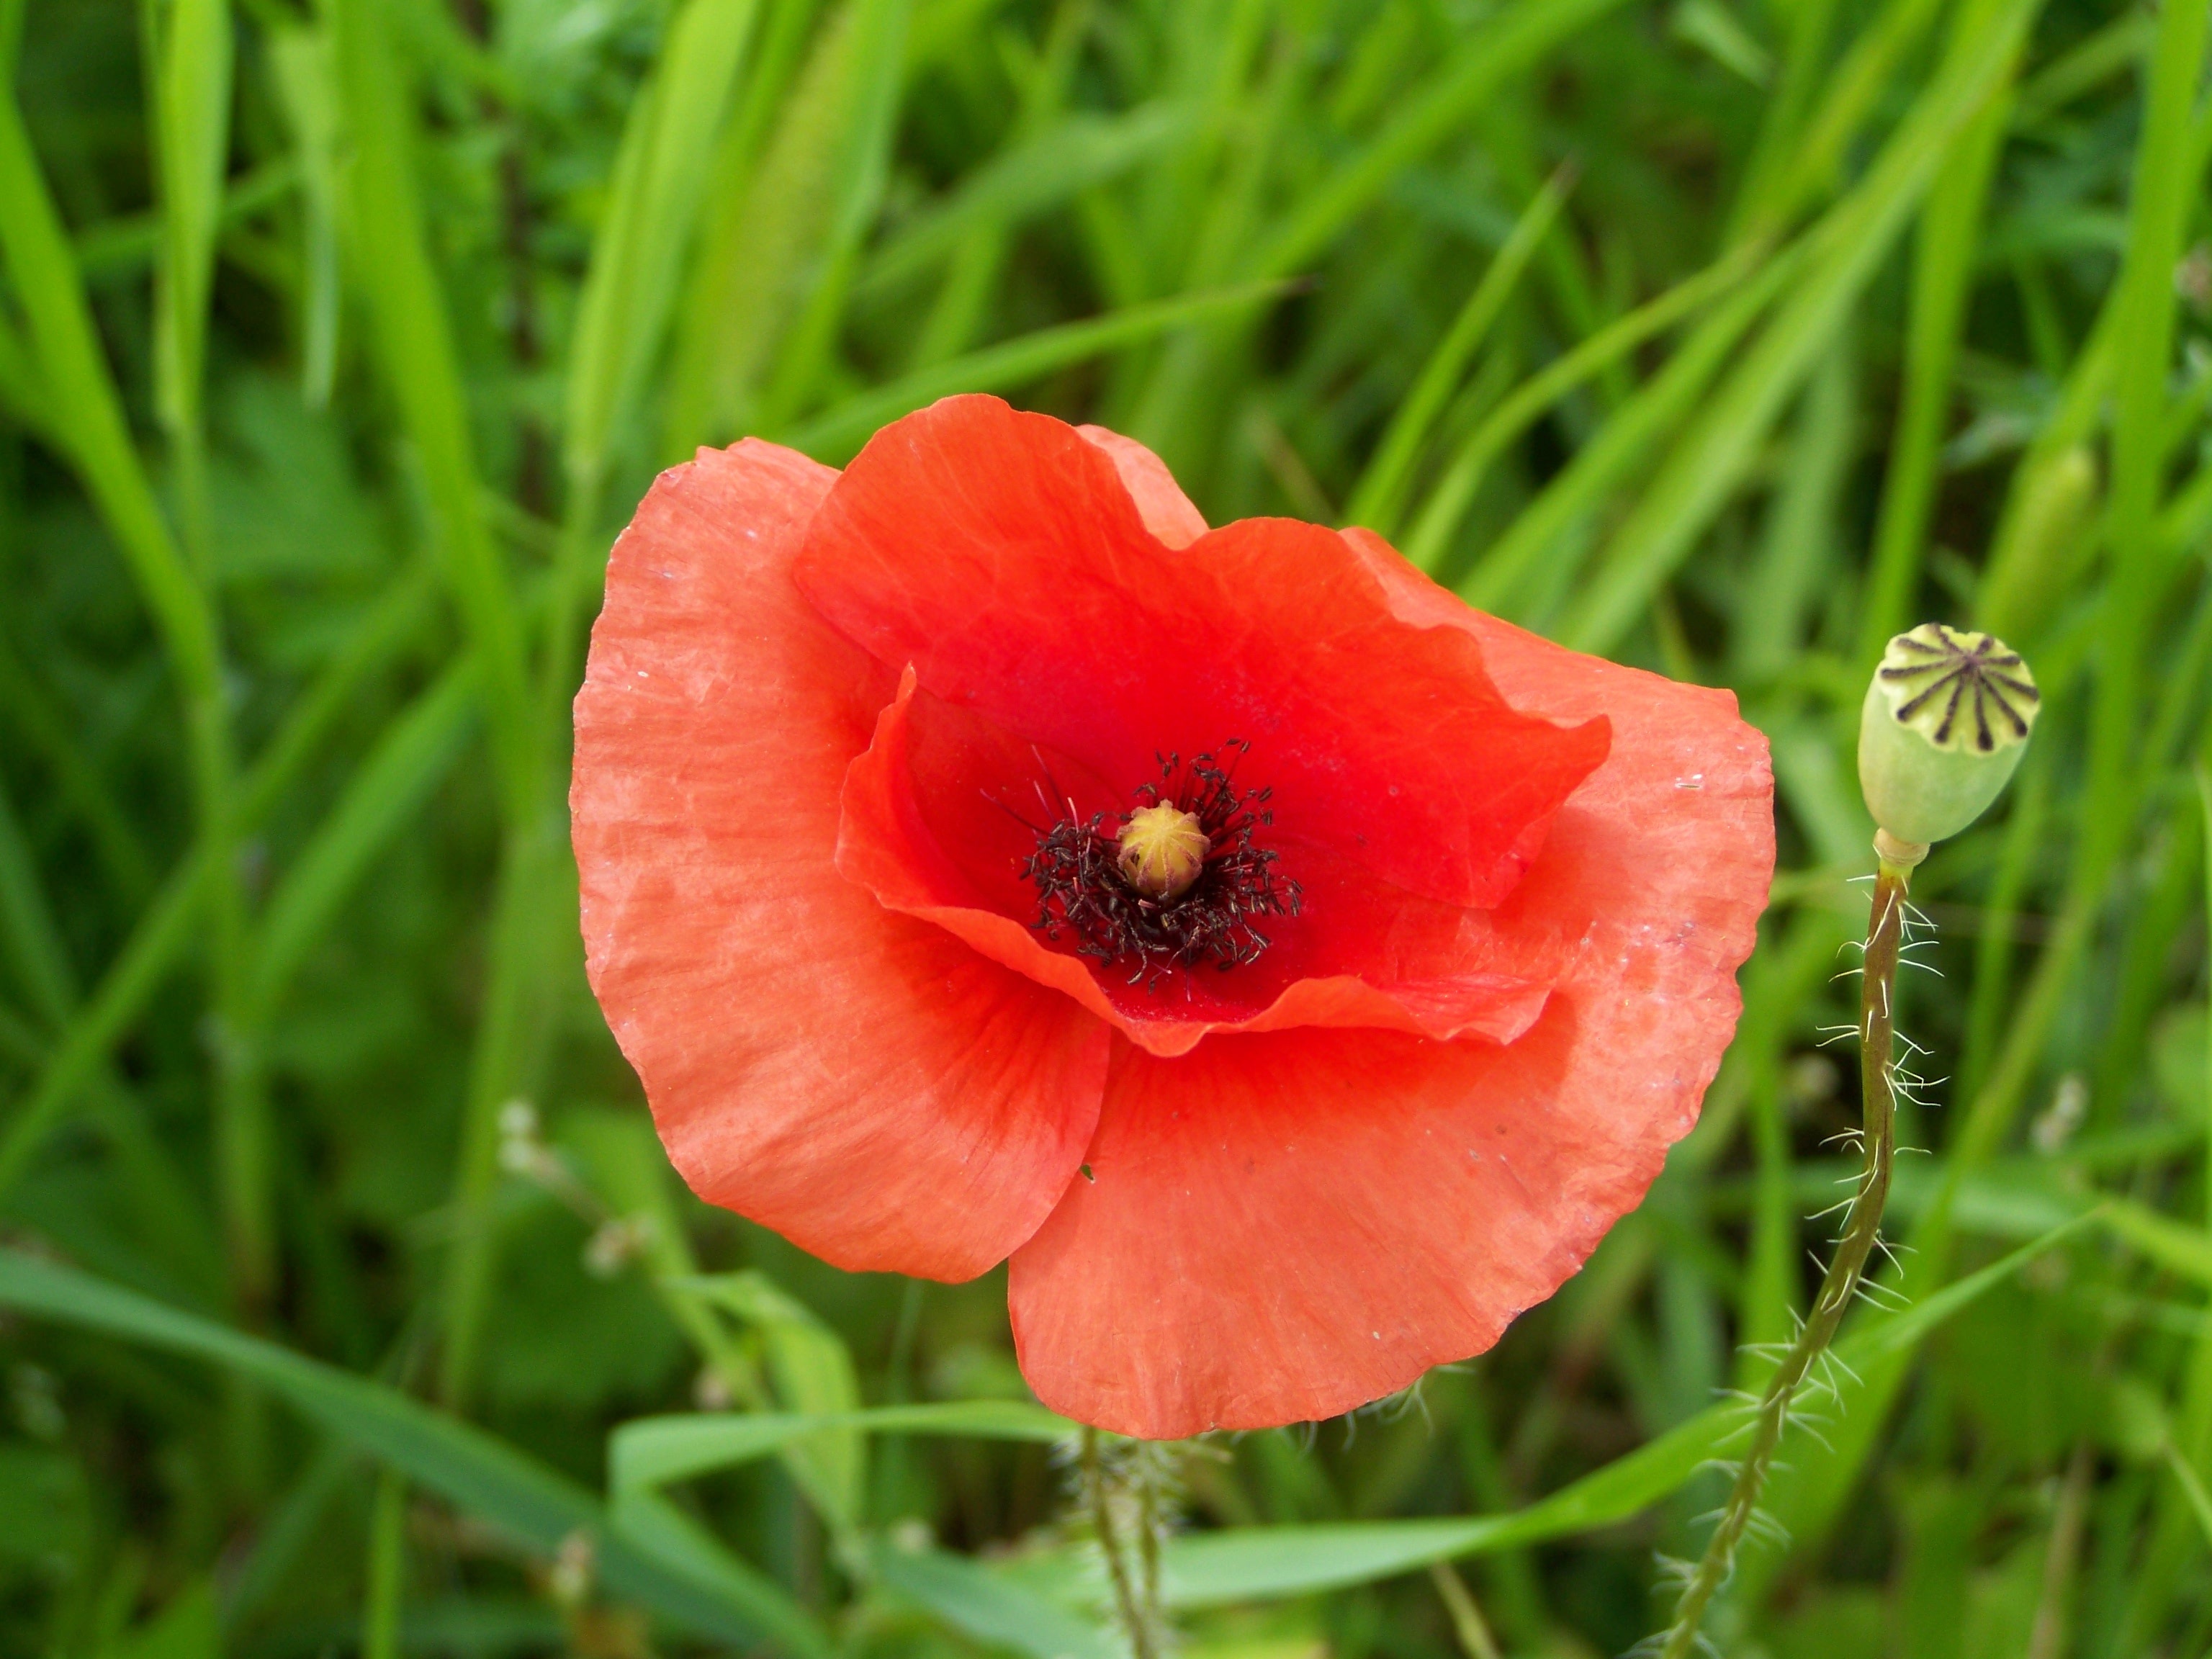
nature, grass, plant, meadow, flower, petal, red, botany, flora, wildflower, red poppy, poppy, coquelicot, meadow flower, macro photography, flowering plant, annual plant, plant stem, land plant, poppy family